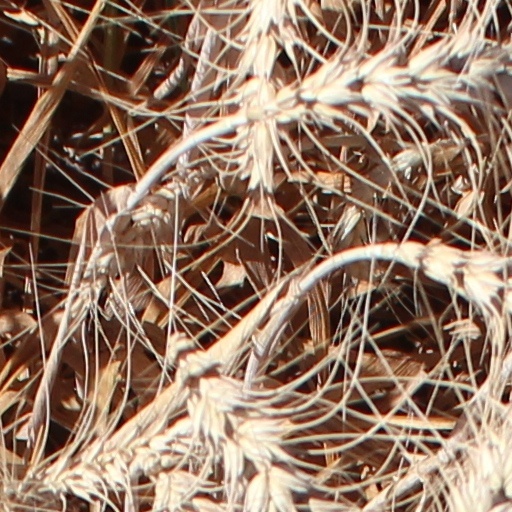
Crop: wheat